Ryan Thompson (basketball)

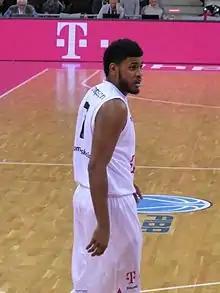
Thompson with Bonn in 2016

Ryan Christopher Thompson (born June 9, 1988) is an American college basketball assistant coach for Rowan University of the New Jersey Athletic Conference. He played college basketball for Rider University before playing professionally in the NBA D-League, Italy, Belgium, Germany, Serbia, Turkey and Israel.